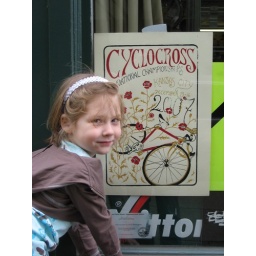
Sarah found one of Hannah's posters hanging in the window of a bike shop in Portland.